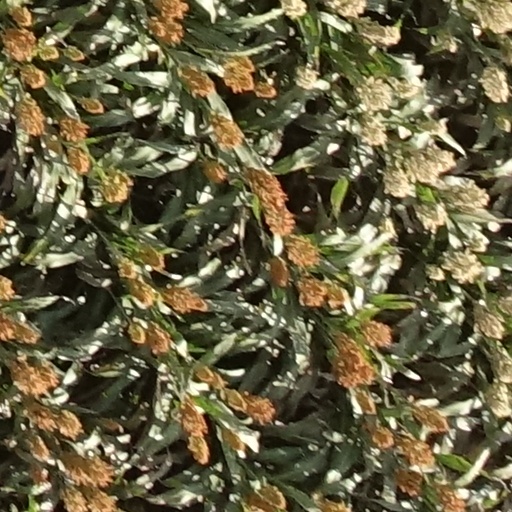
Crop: sorghum